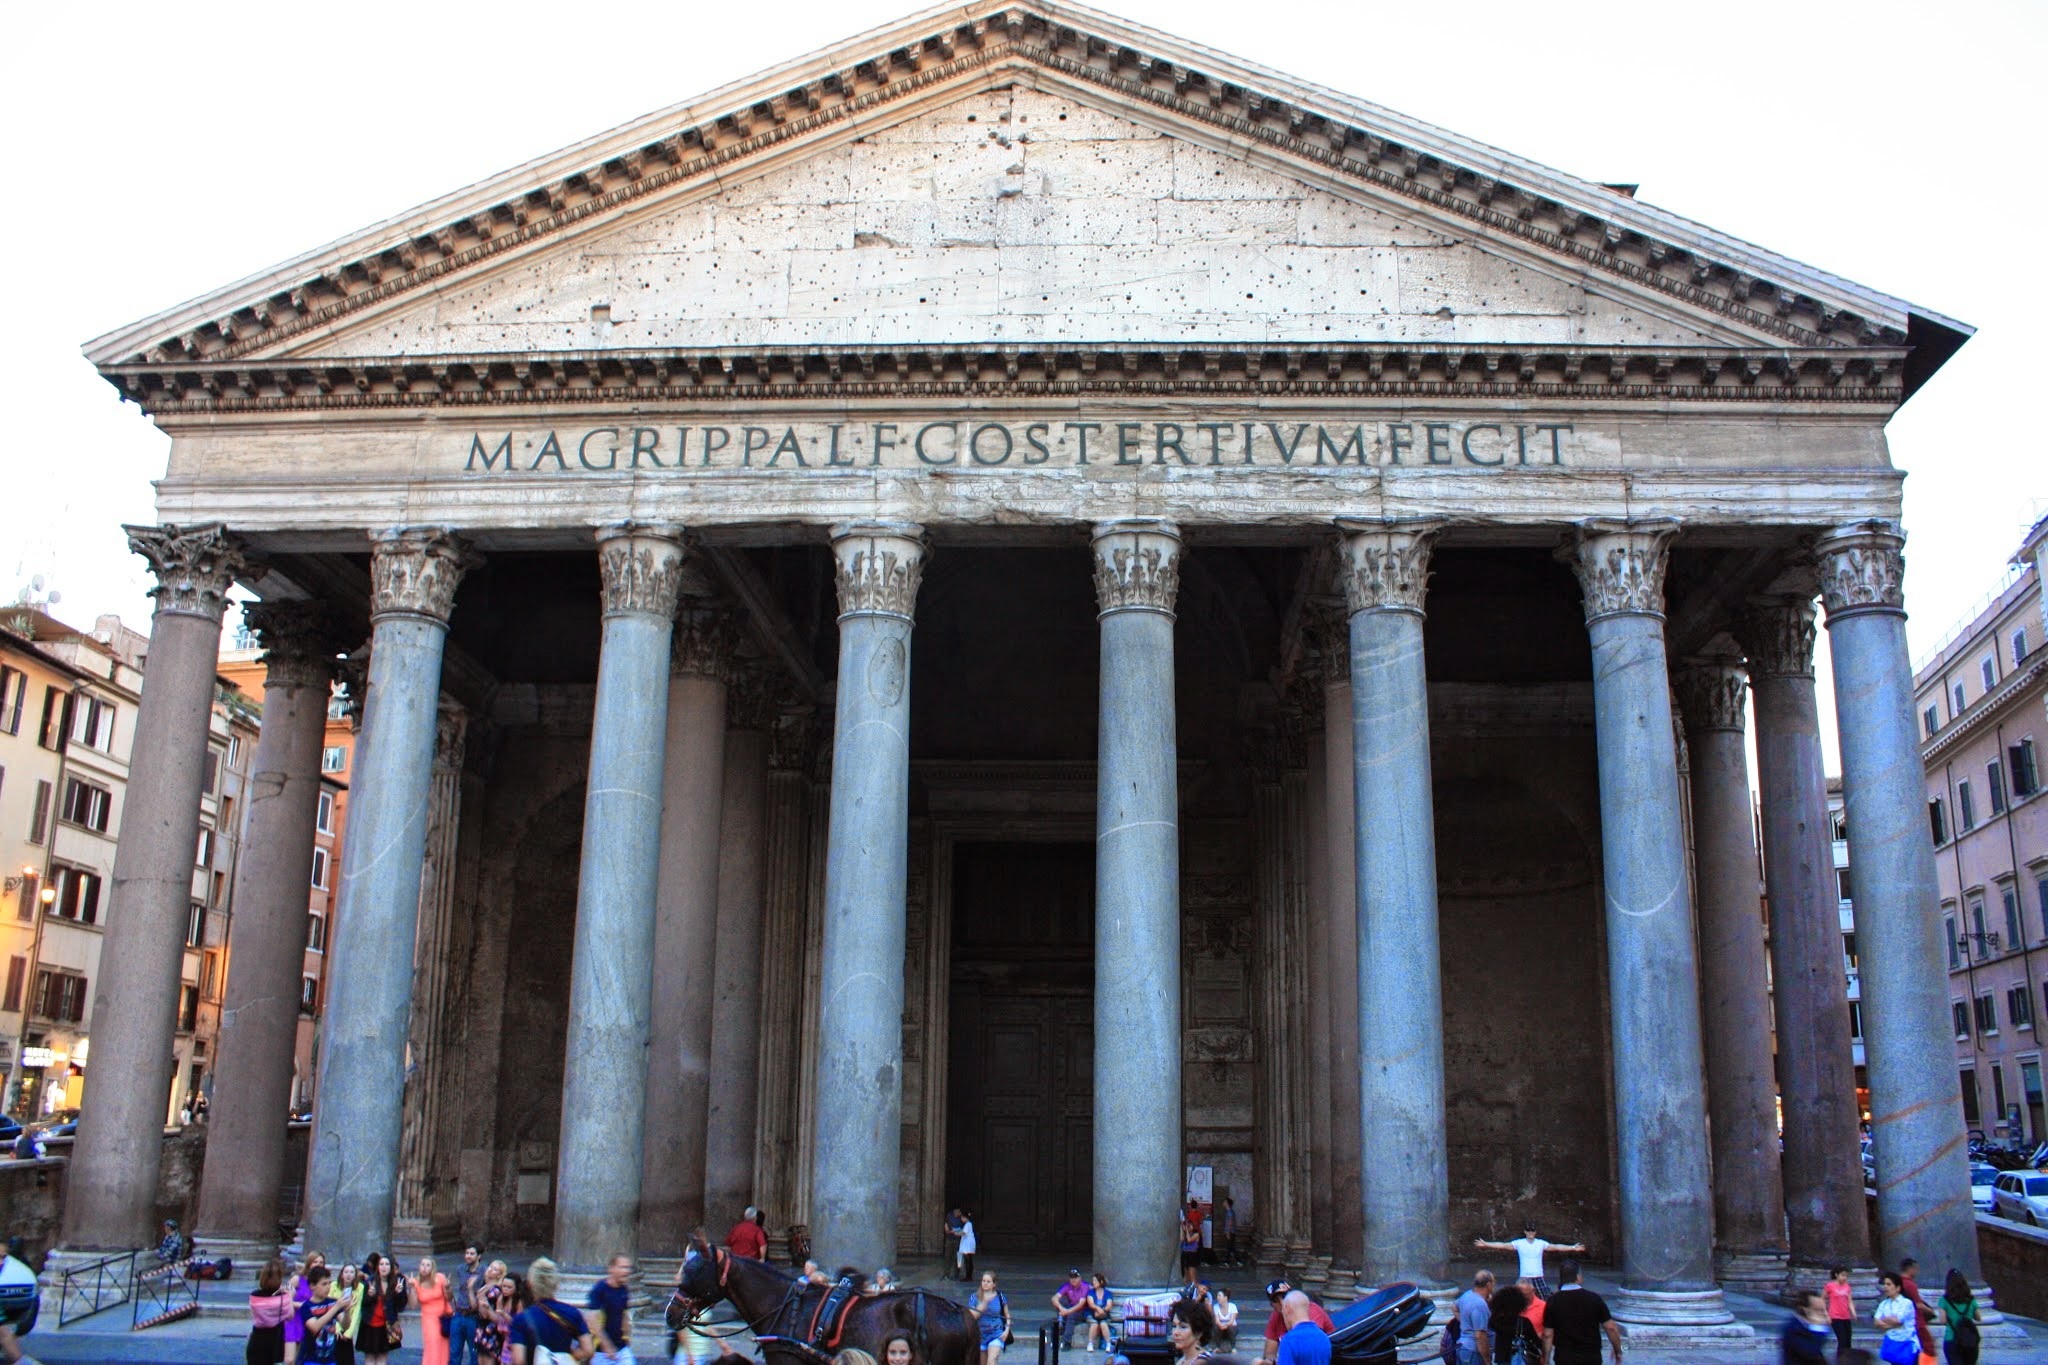
architecture, structure, building, palace, monument, europe, opera house, ancient, landmark, italy, facade, church, place of worship, rome, temple, famous, basilica, ancient rome, roman temple, classical architecture, human settlement, ancient roman architecture, patheon